NGC 4340

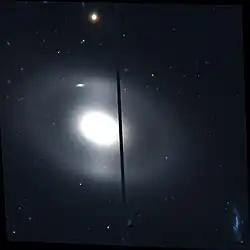
NGC 4340 imaged by the Hubble Space Telescope

NGC 4340 is a double-barred lenticular galaxy located about 55 million light-years away in the constellation of Coma Berenices. NGC 4340 was discovered by astronomer William Herschel on March 21, 1784. NGC 4340 is a member of the Virgo Cluster. NGC 4340 is generally thought to be in a pair with the galaxy NGC 4350.